Pierre-François Laurent

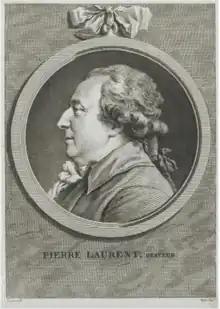
The engraver Pierre François Laurent, engraved by Simon-Charles Miger, from a drawing by Trinquesse.

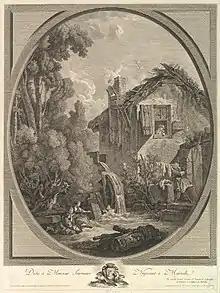
Untitled (Windmill Landscape). Engraved by Pierre Laurent after Boucher, 1776. The Metropolitain Museum of Art.

Pierre-François Laurent (1739-1809) was an engraver and co-director with of the publication "Le Musée français". As an engraver, he specialised in landscapes and genre subjects after Dutch artists. He also produced several engravings of subjects from the recent national history.